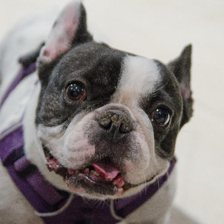
Label: animals